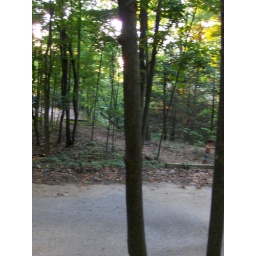
labor day weekend at the lake house in bridgman, michigan with 17 of our closest friends :D